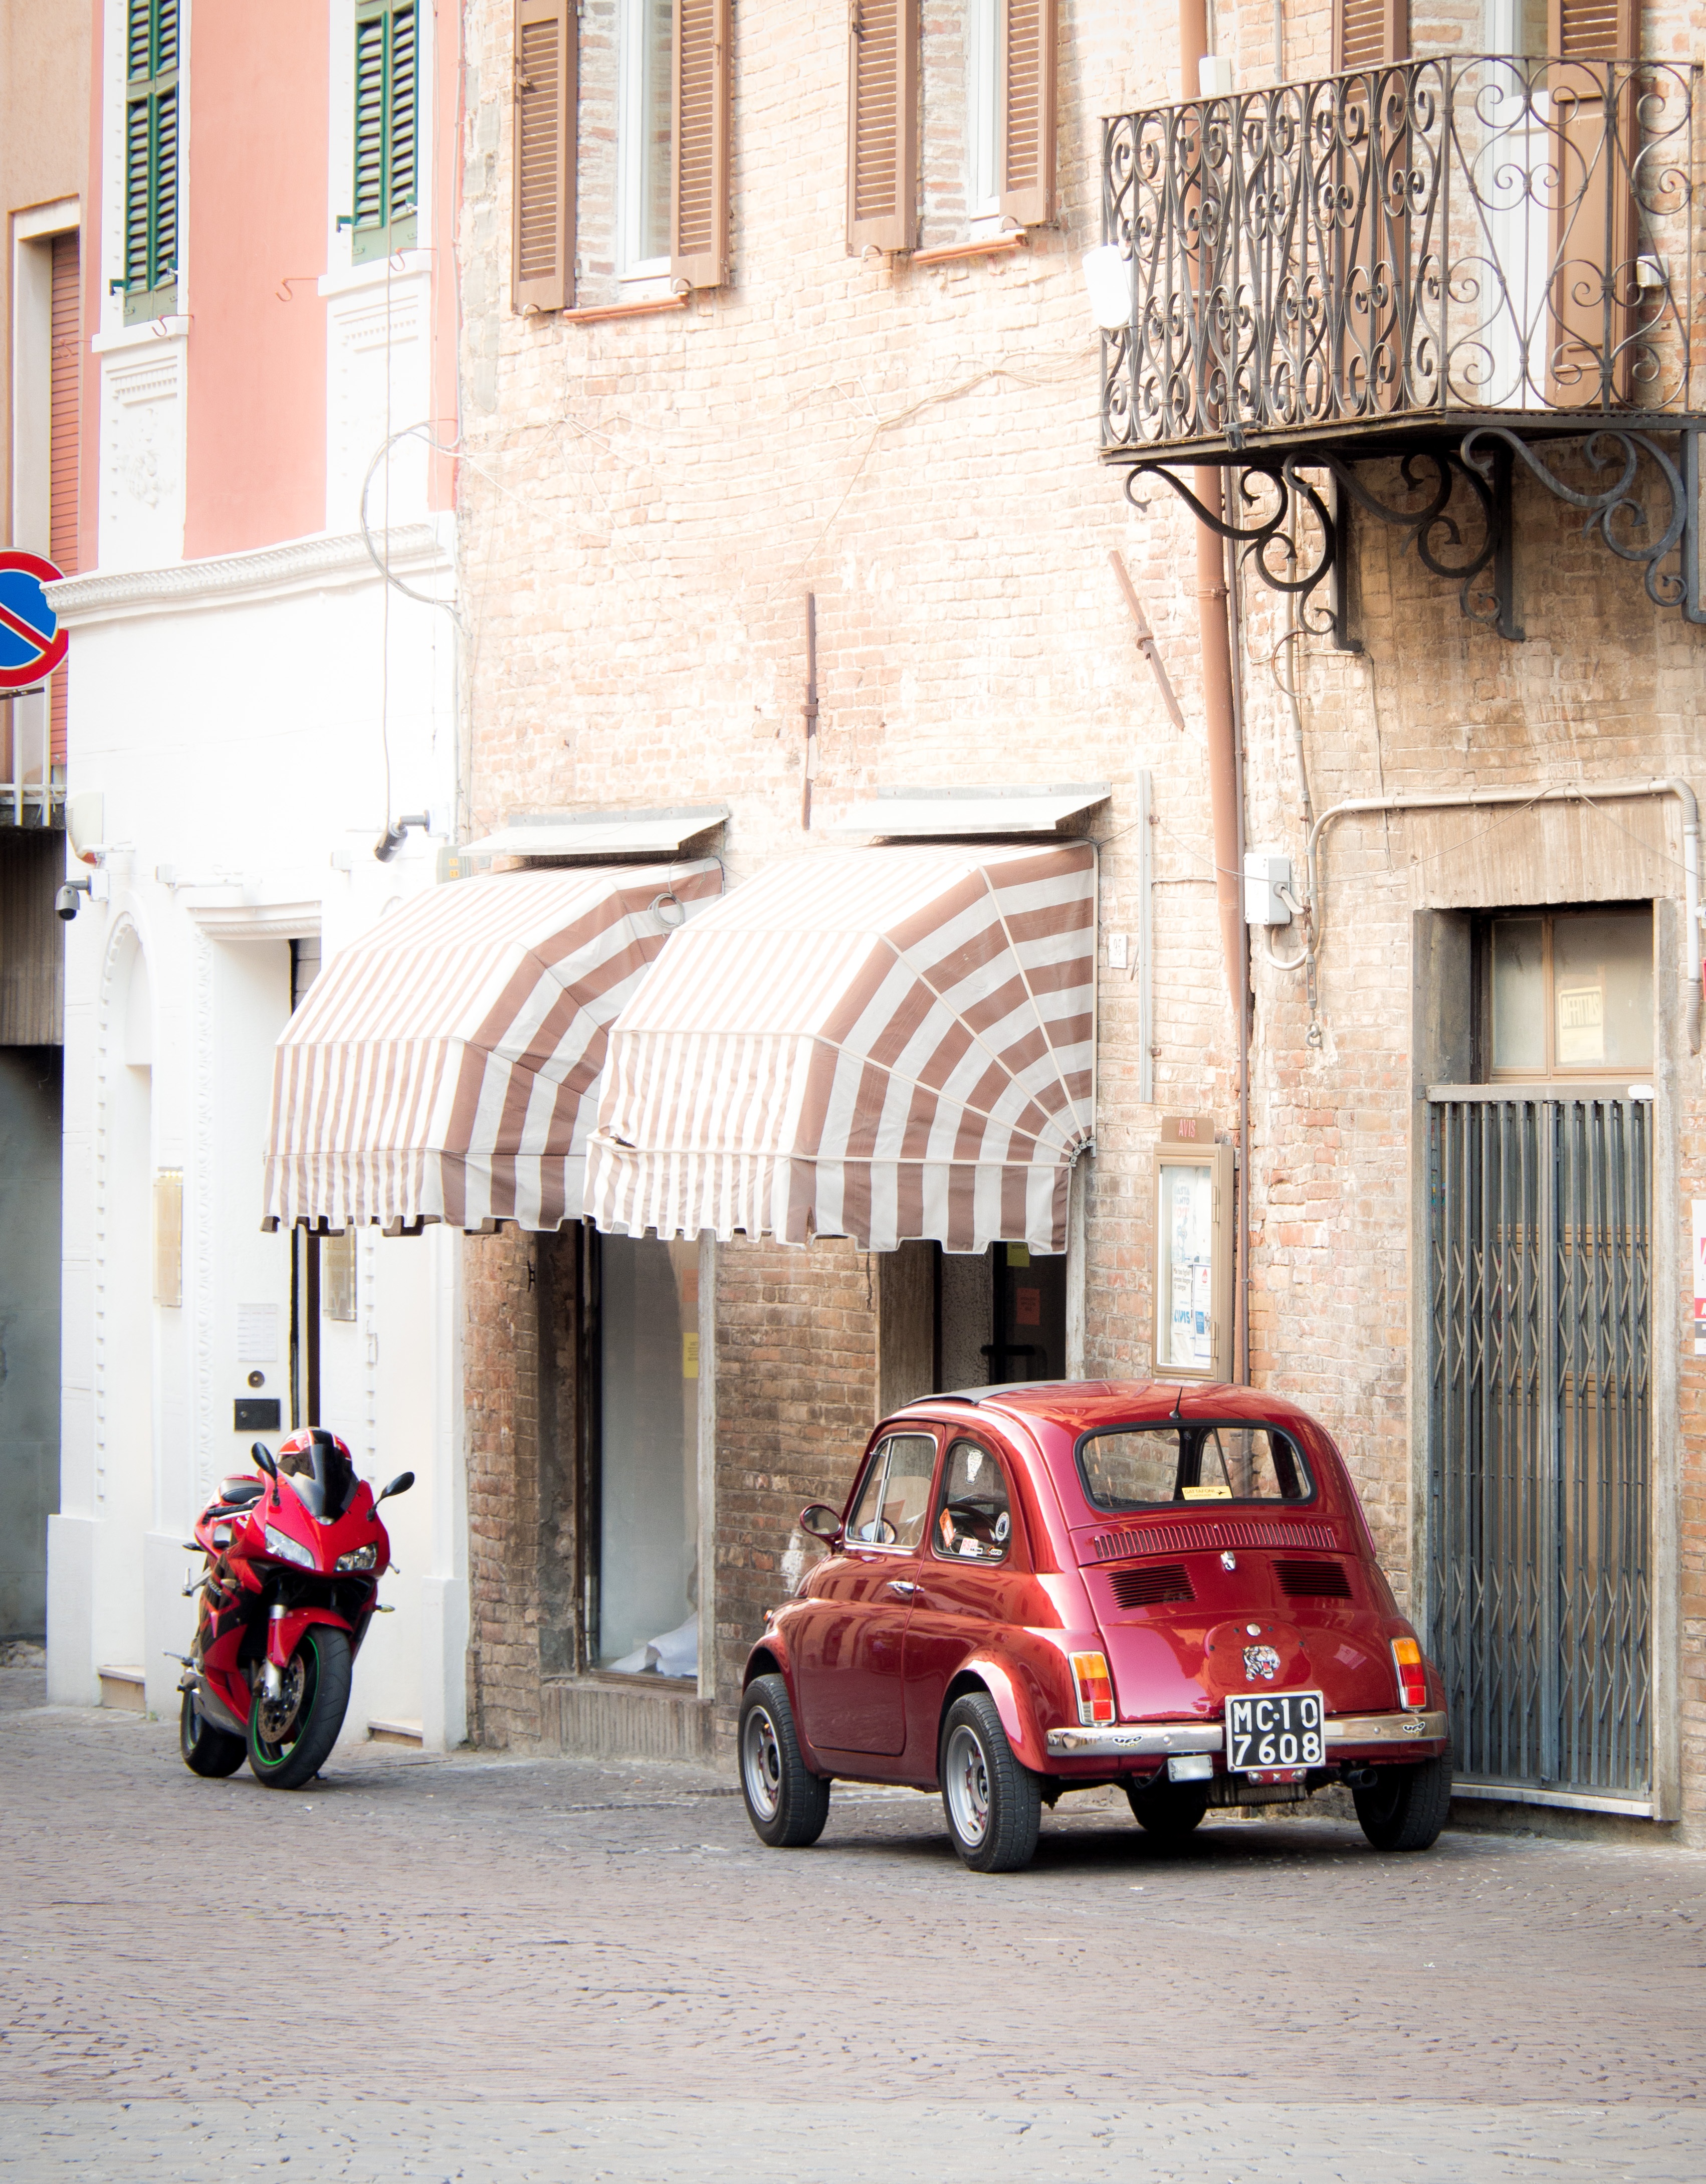
sea, road, street, car, travel, red, vehicle, color, italy, vintage car, classic, fiat, automobile make